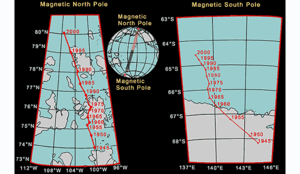
Le pôle Nord magnétique de la Terre est un point errant unique sur la surface où le champ magnétique terrestre pointe vers le bas. C'est-à-dire que le « Dip » est de 90°. L'aiguille d'une boussole pointe approximativement vers ce lieu.